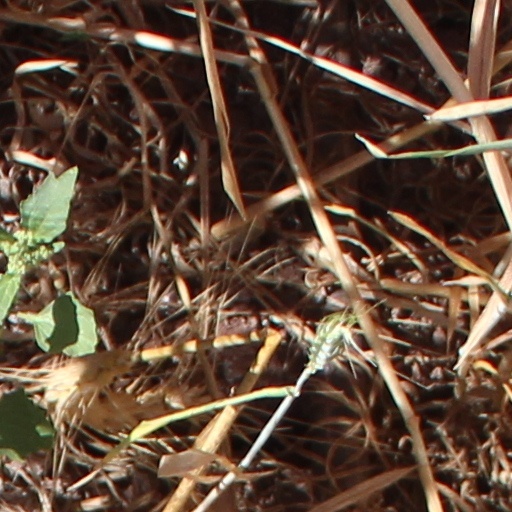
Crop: wheat